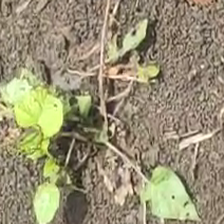
Weed species: Kena_(Commplina_benghalensio)